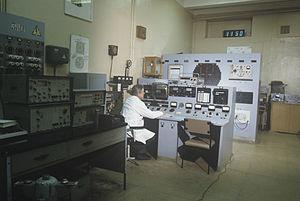
La première pile atomique a été créée par Enrico Fermi, physicien italien, en 1942 aux États-Unis.